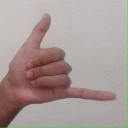
अक्षर: द